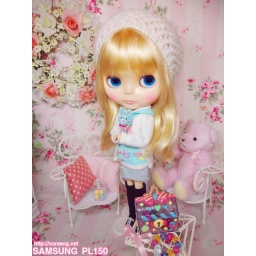
dolls around the pink wall